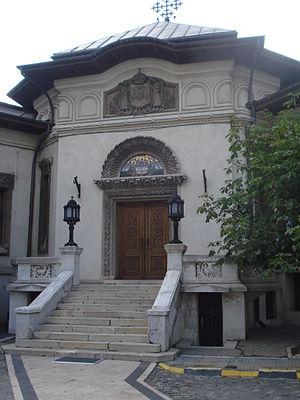
Dealul Mitropoliei, appelé également Dealul Patriarhiei, est une petite colline de Bucarest, et un important centre touristique, religieux, architectural, culturel et historique de la capitale. Du point de vue religieux, la colline accueille un des centres de l’Église Orthodoxe Roumaine, à savoir notamment le siège du Patriarcat Roumain et la résidence du patriarche.